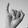
ASL letter: I